Lady Ganga

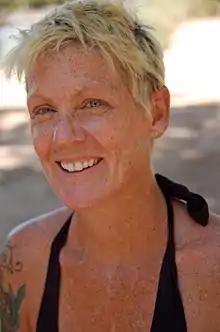
Frazier in 2010

Michele Lenore Frazier Baldwin (October 6, 1966 – February 5, 2012), also known as Lady Ganga, was an American who set a world record in standup paddleboarding by paddling down the Ganges in India after being diagnosed with terminal cervical cancer in 2011. Her goal was to raise money and awareness for cervical cancer, human papillomavirus infection, and the HPV vaccine.